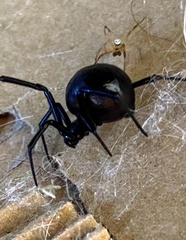
Species: Lactrodectus_hesperus